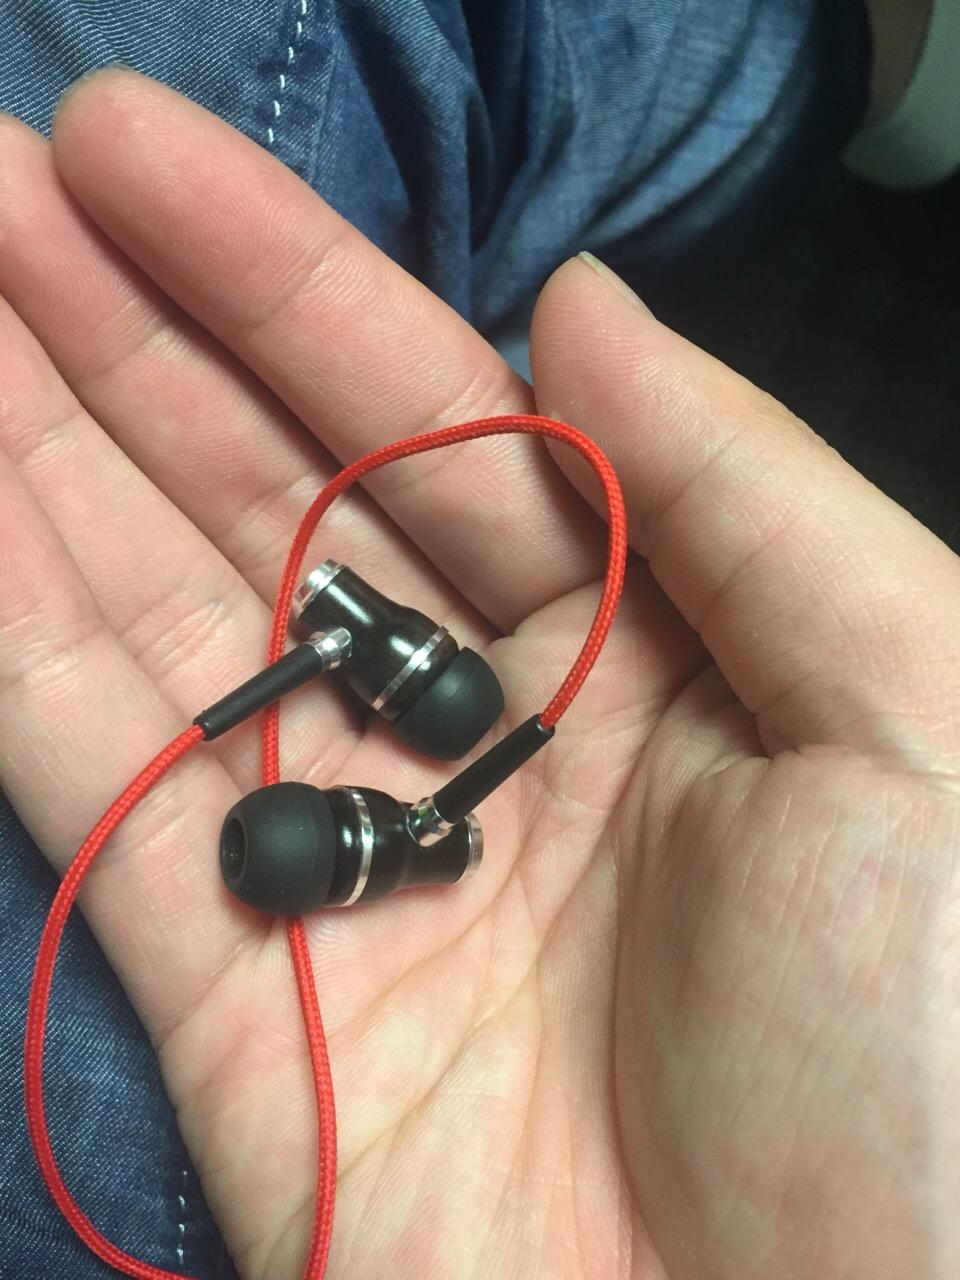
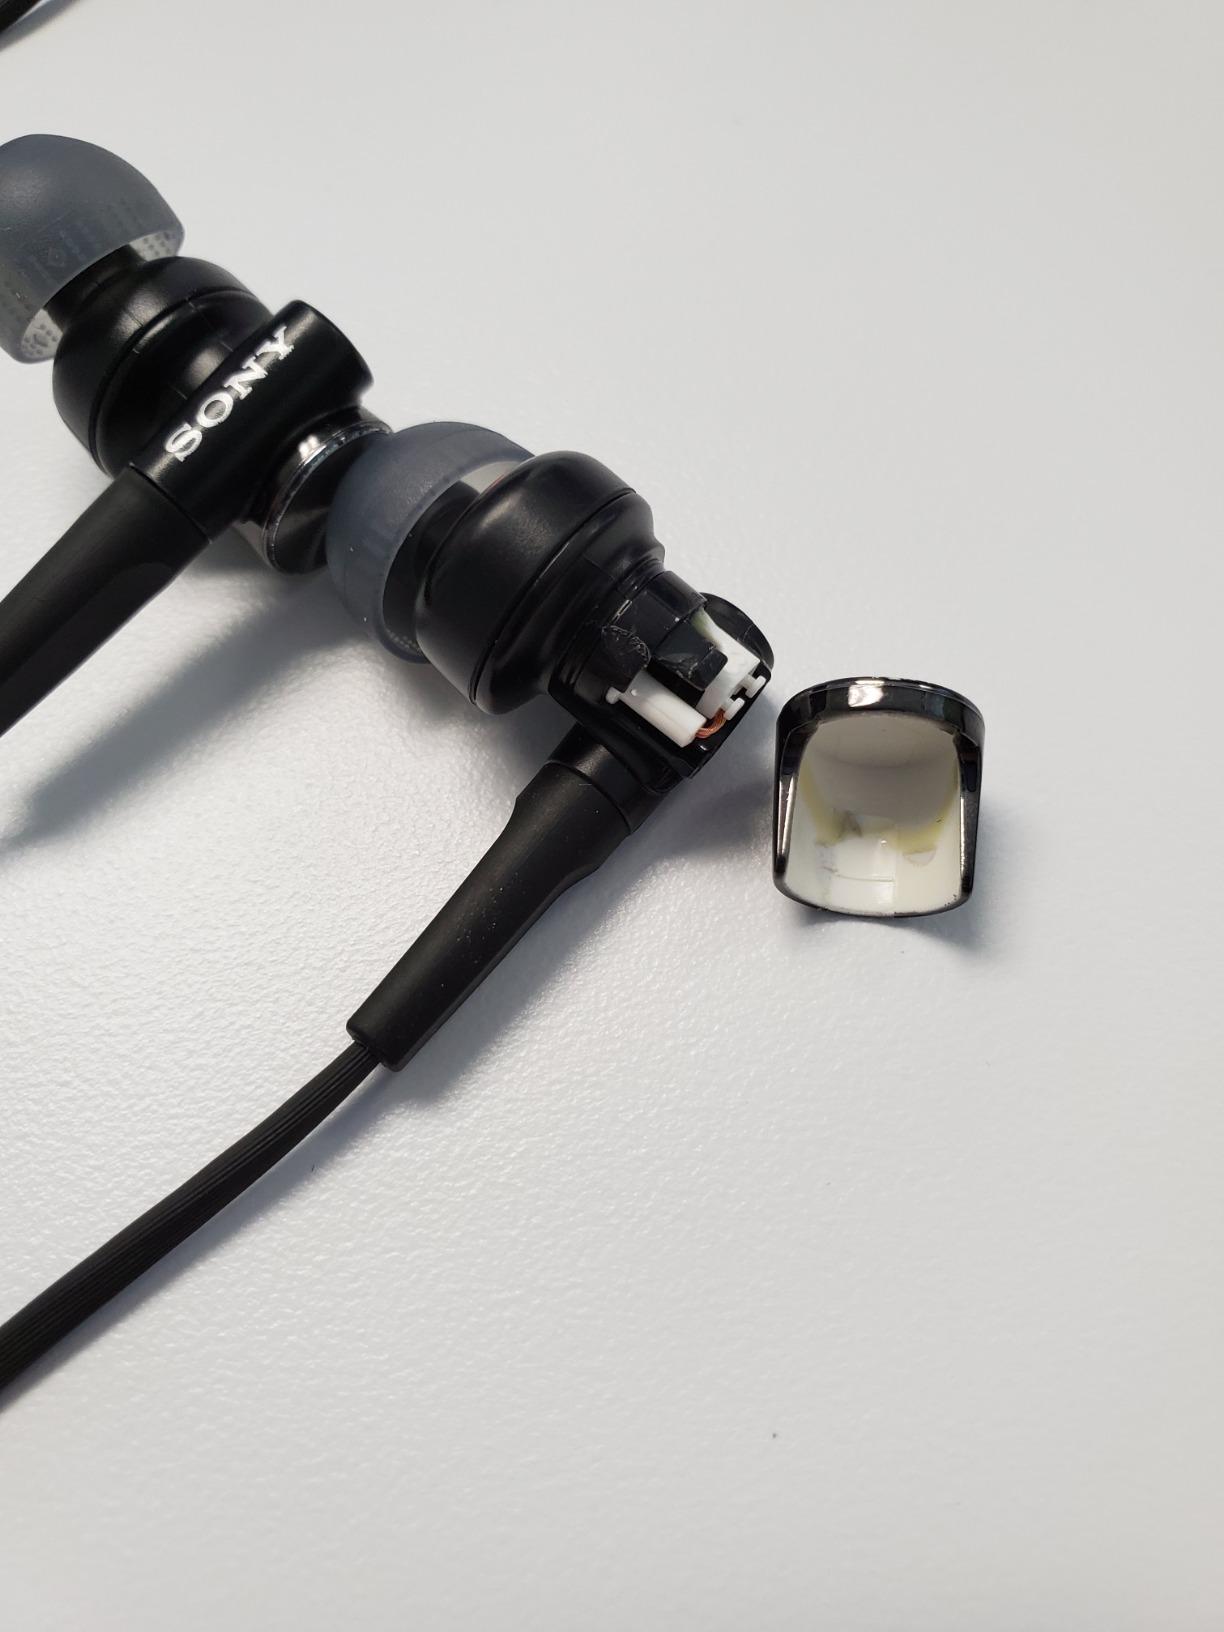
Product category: headphones
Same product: no